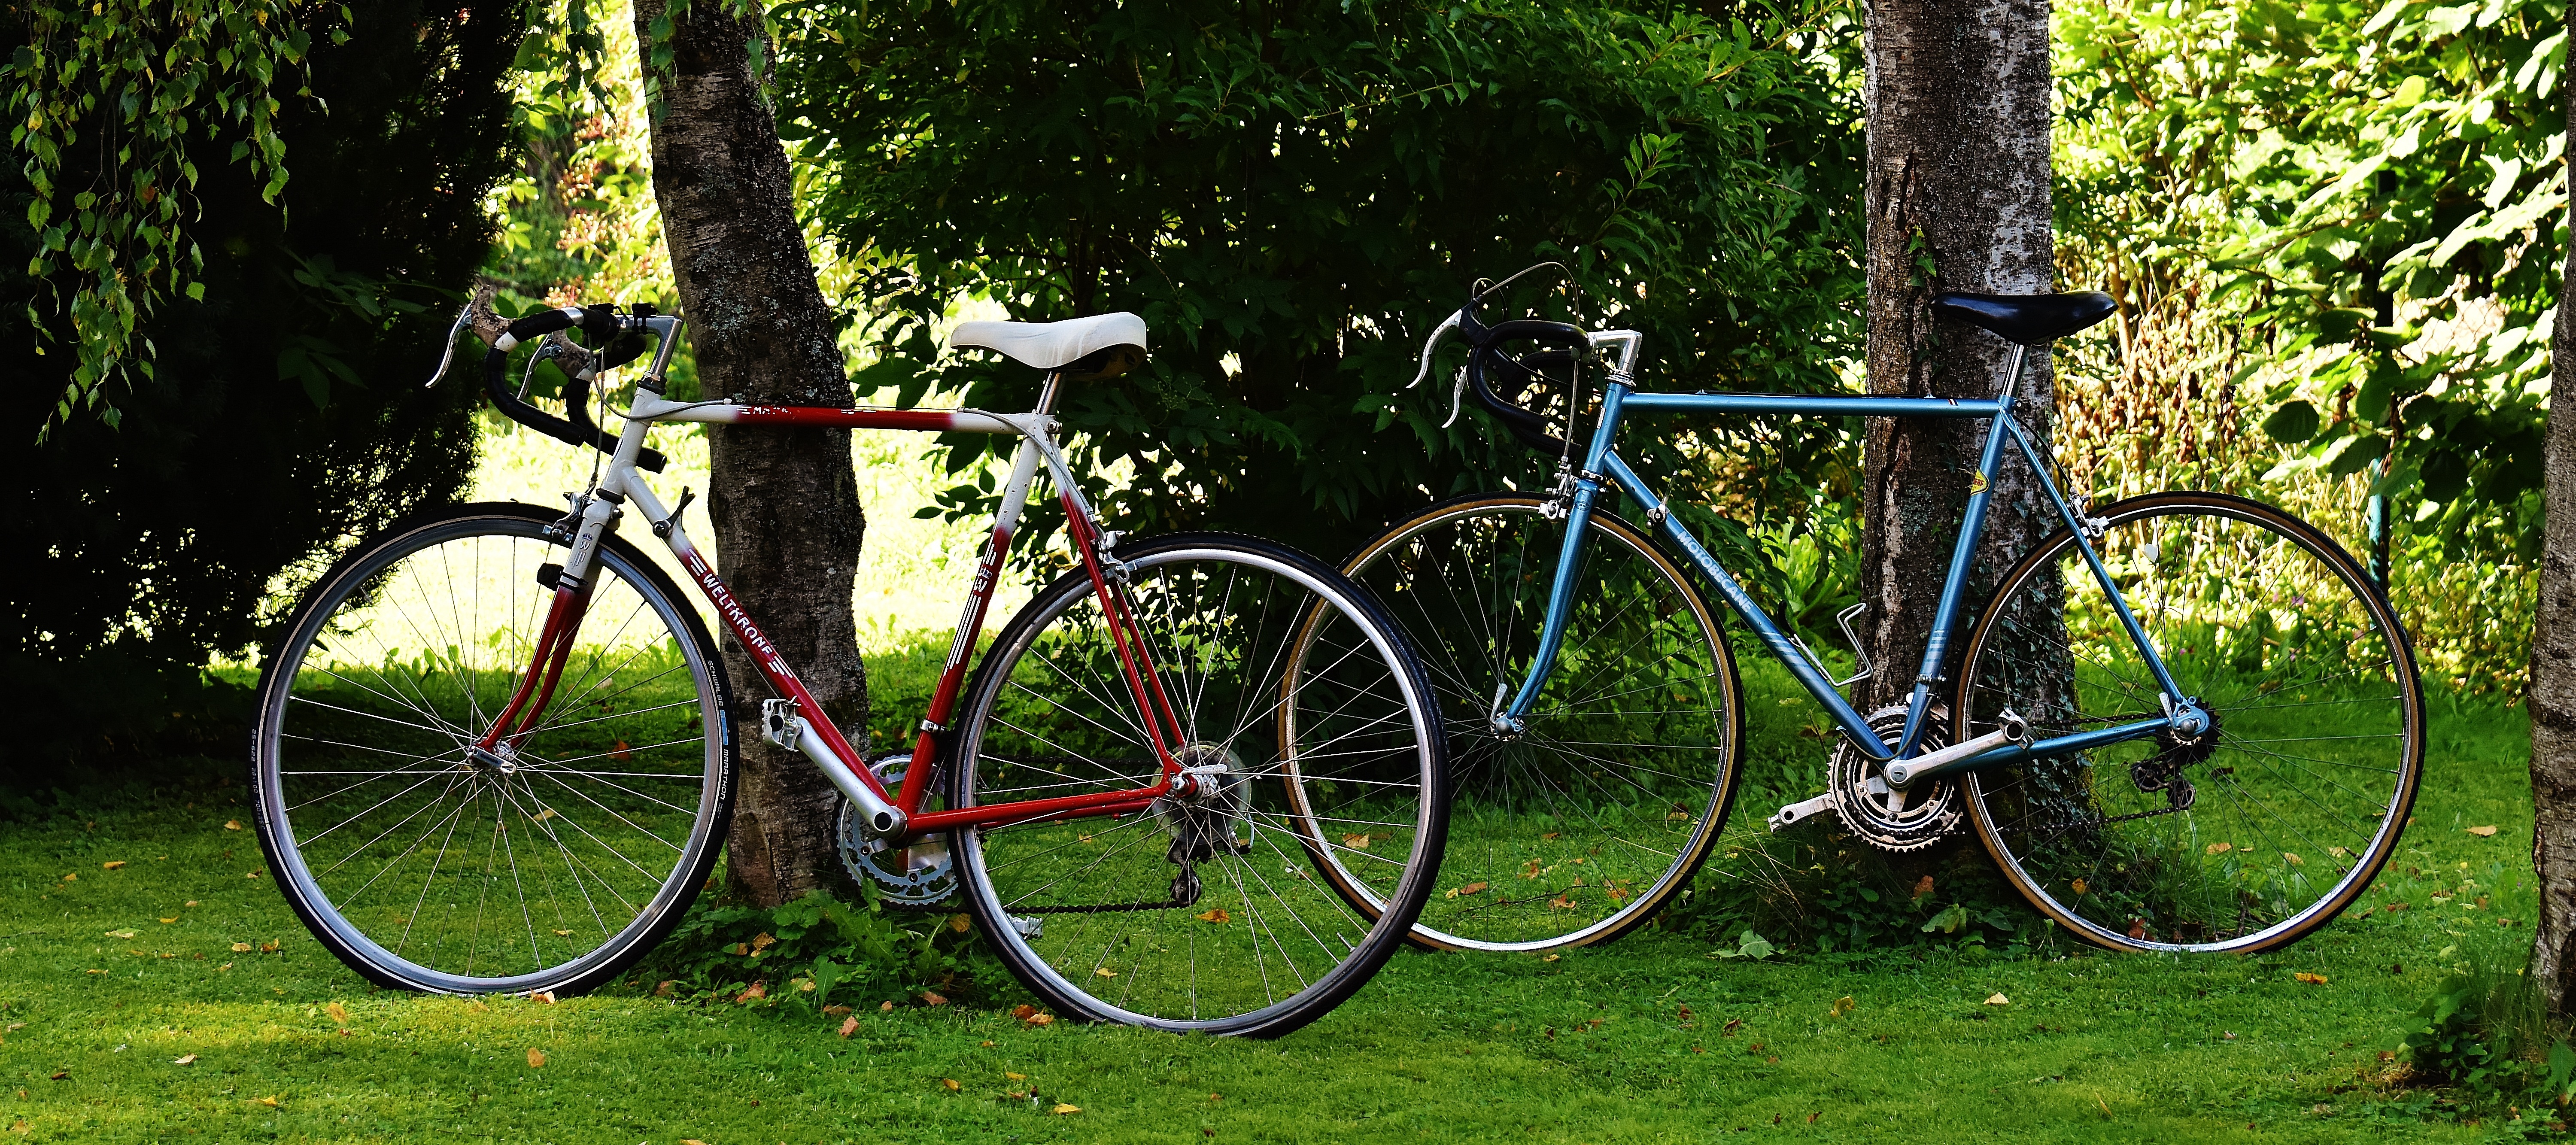
nature, sport, meadow, wheel, bicycle, bike, environment, vehicle, leisure, healthy, cycle, sports equipment, mountain bike, cycling, bicycles, wheels, locomotion, more, two wheeled vehicle, bicycle tour, bike ride, land vehicle, cyclo cross bicycle, cyclo cross, road bicycle, racing bicycle, hybrid bicycle